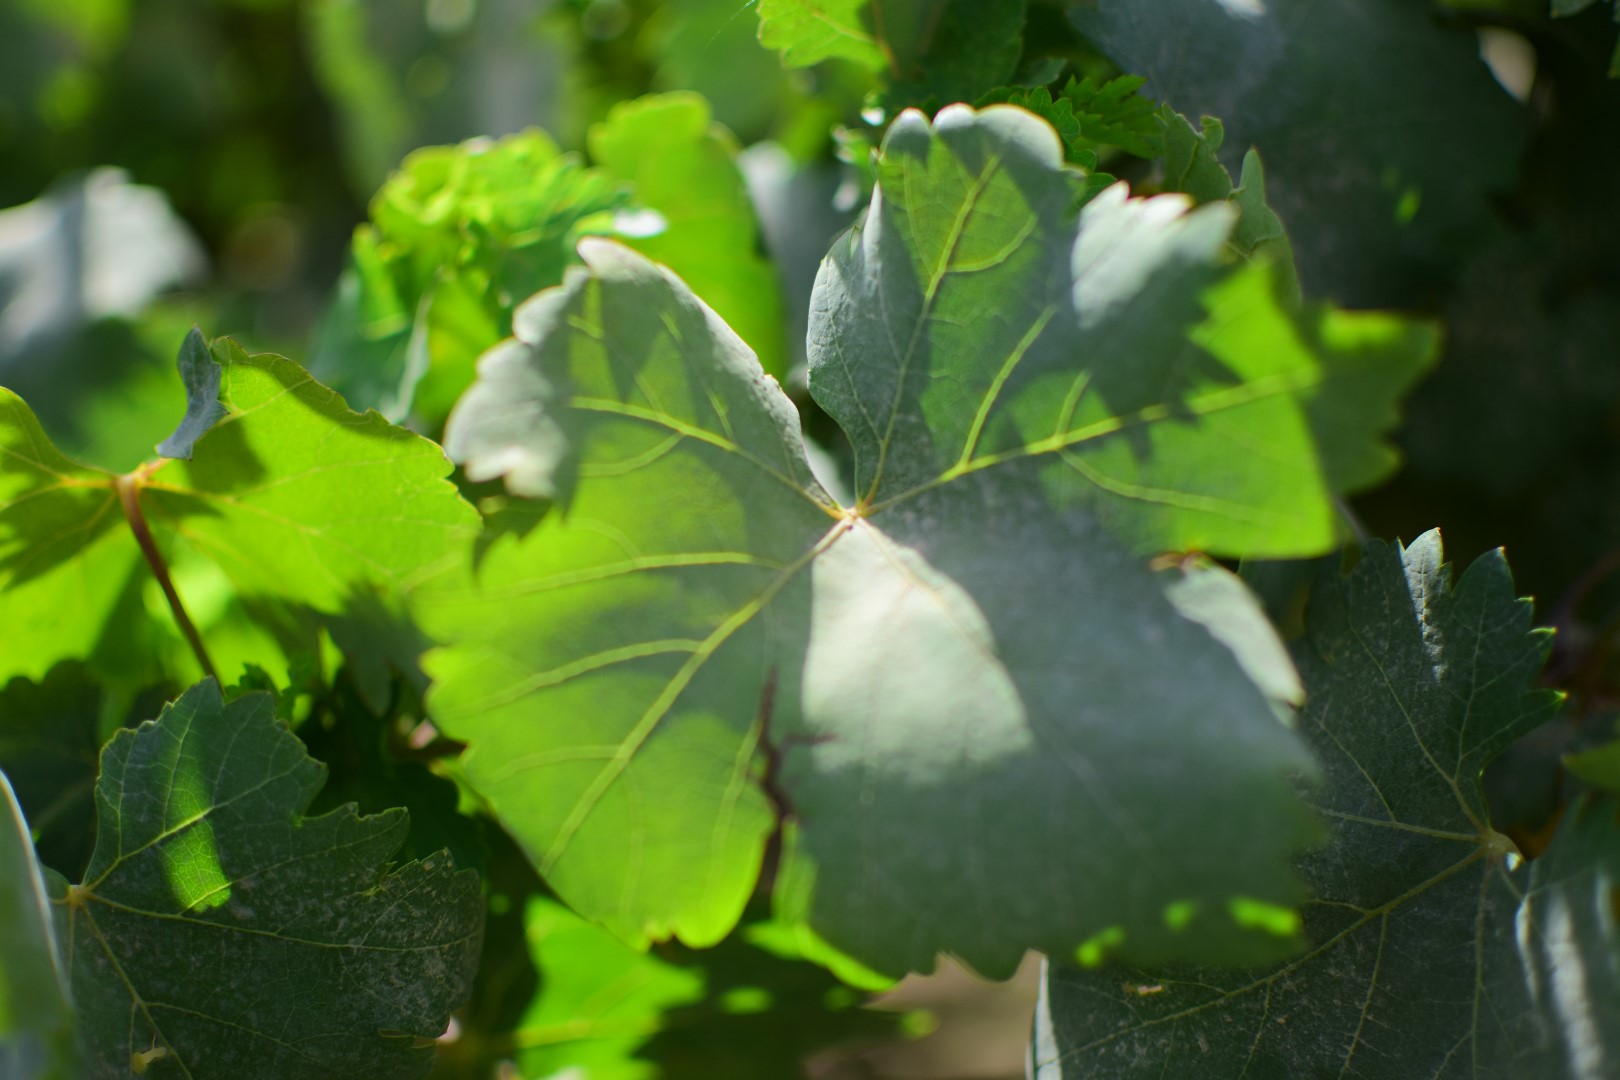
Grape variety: Shdah